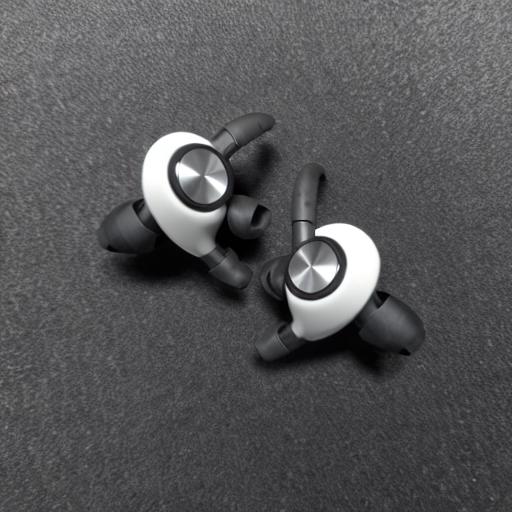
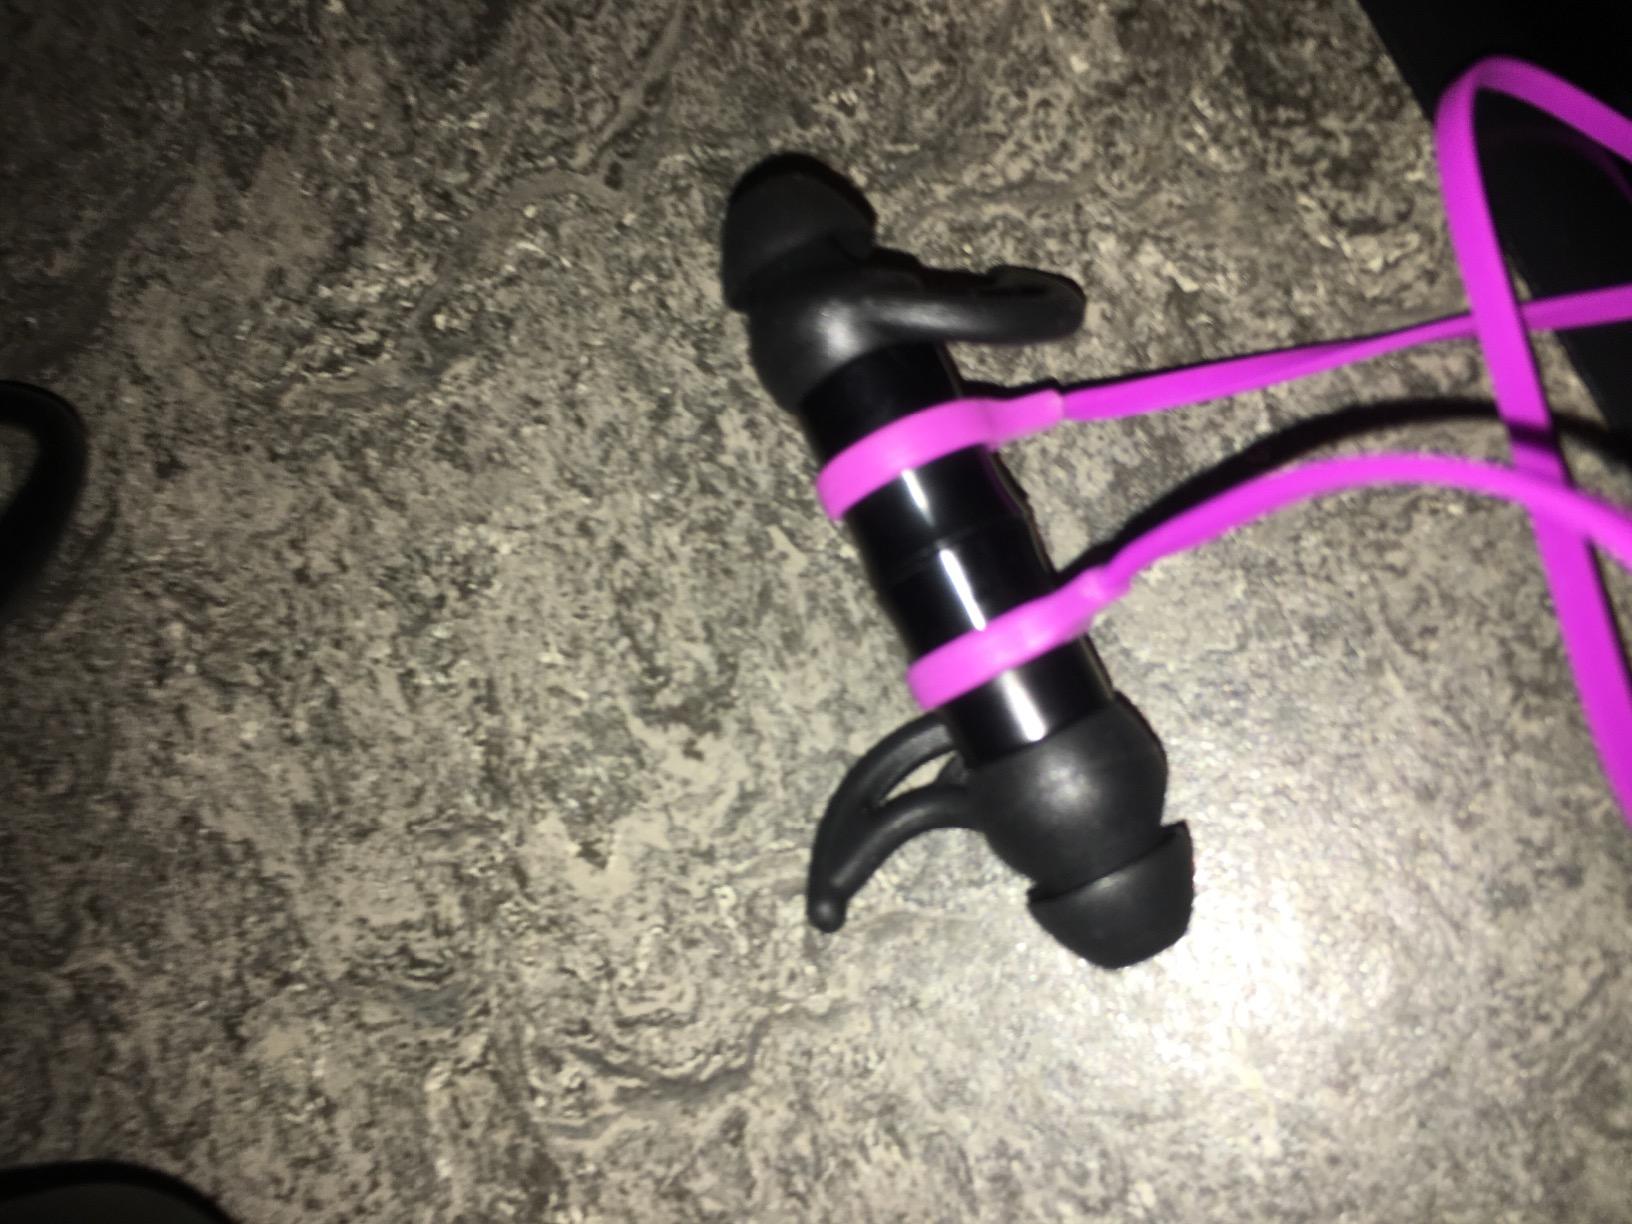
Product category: earbuds
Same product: no